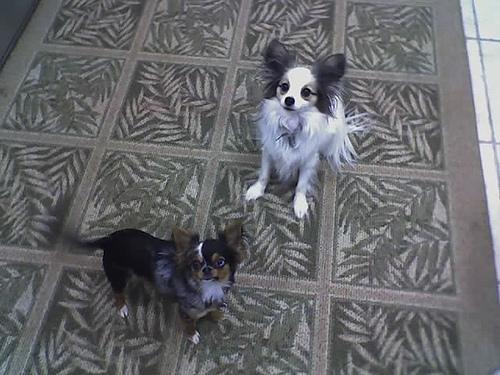
papillon